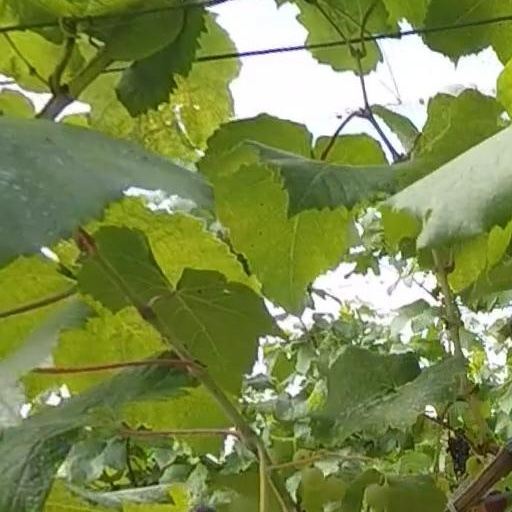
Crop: grape